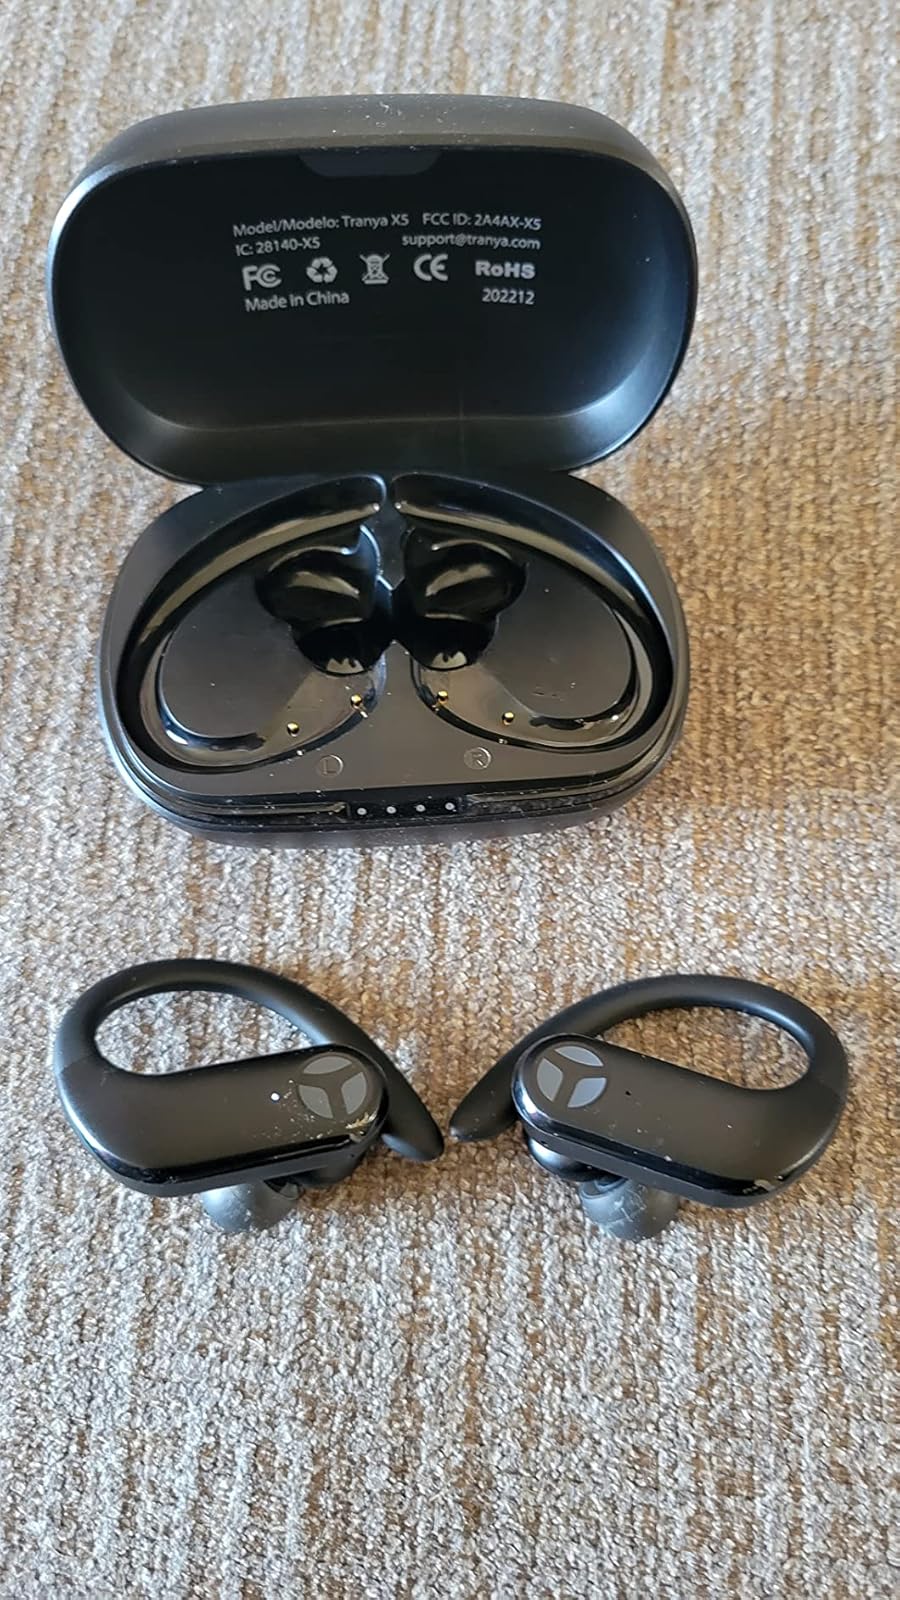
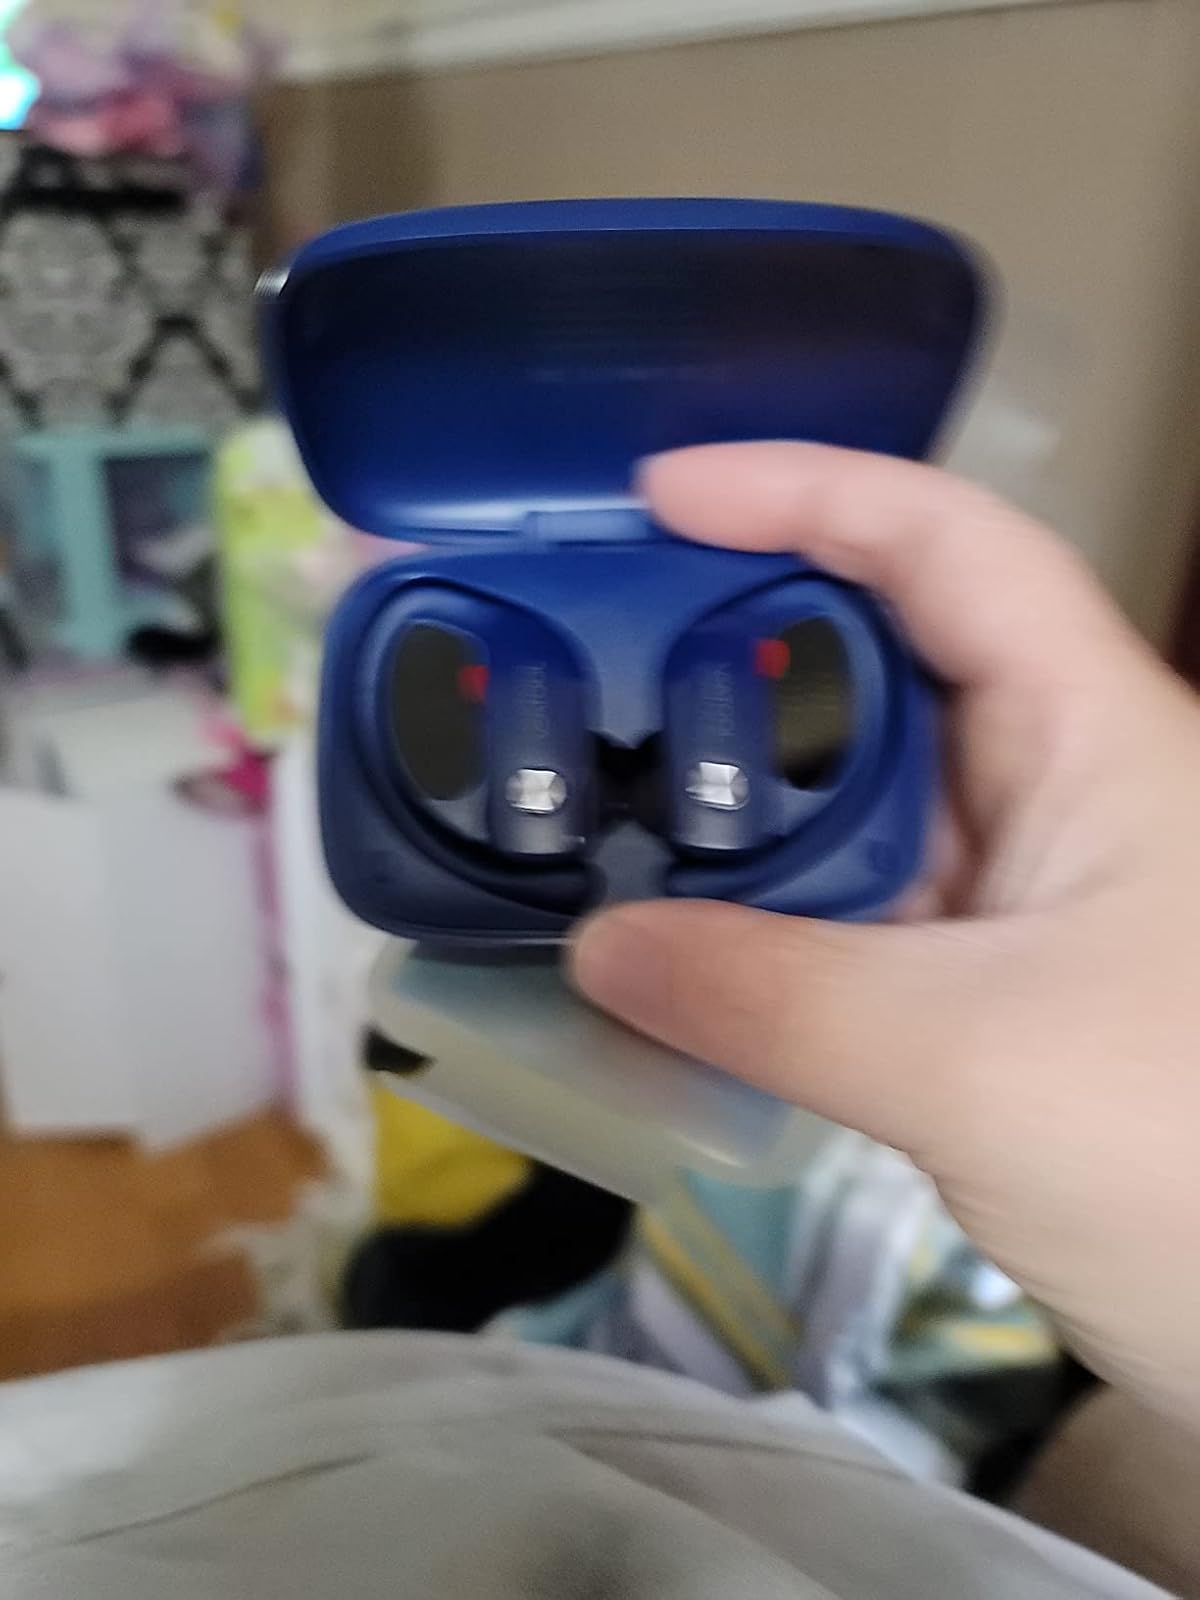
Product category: earbuds
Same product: no